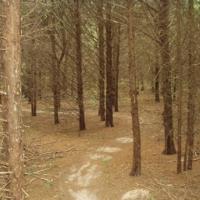
Weather: cloudy or overcast